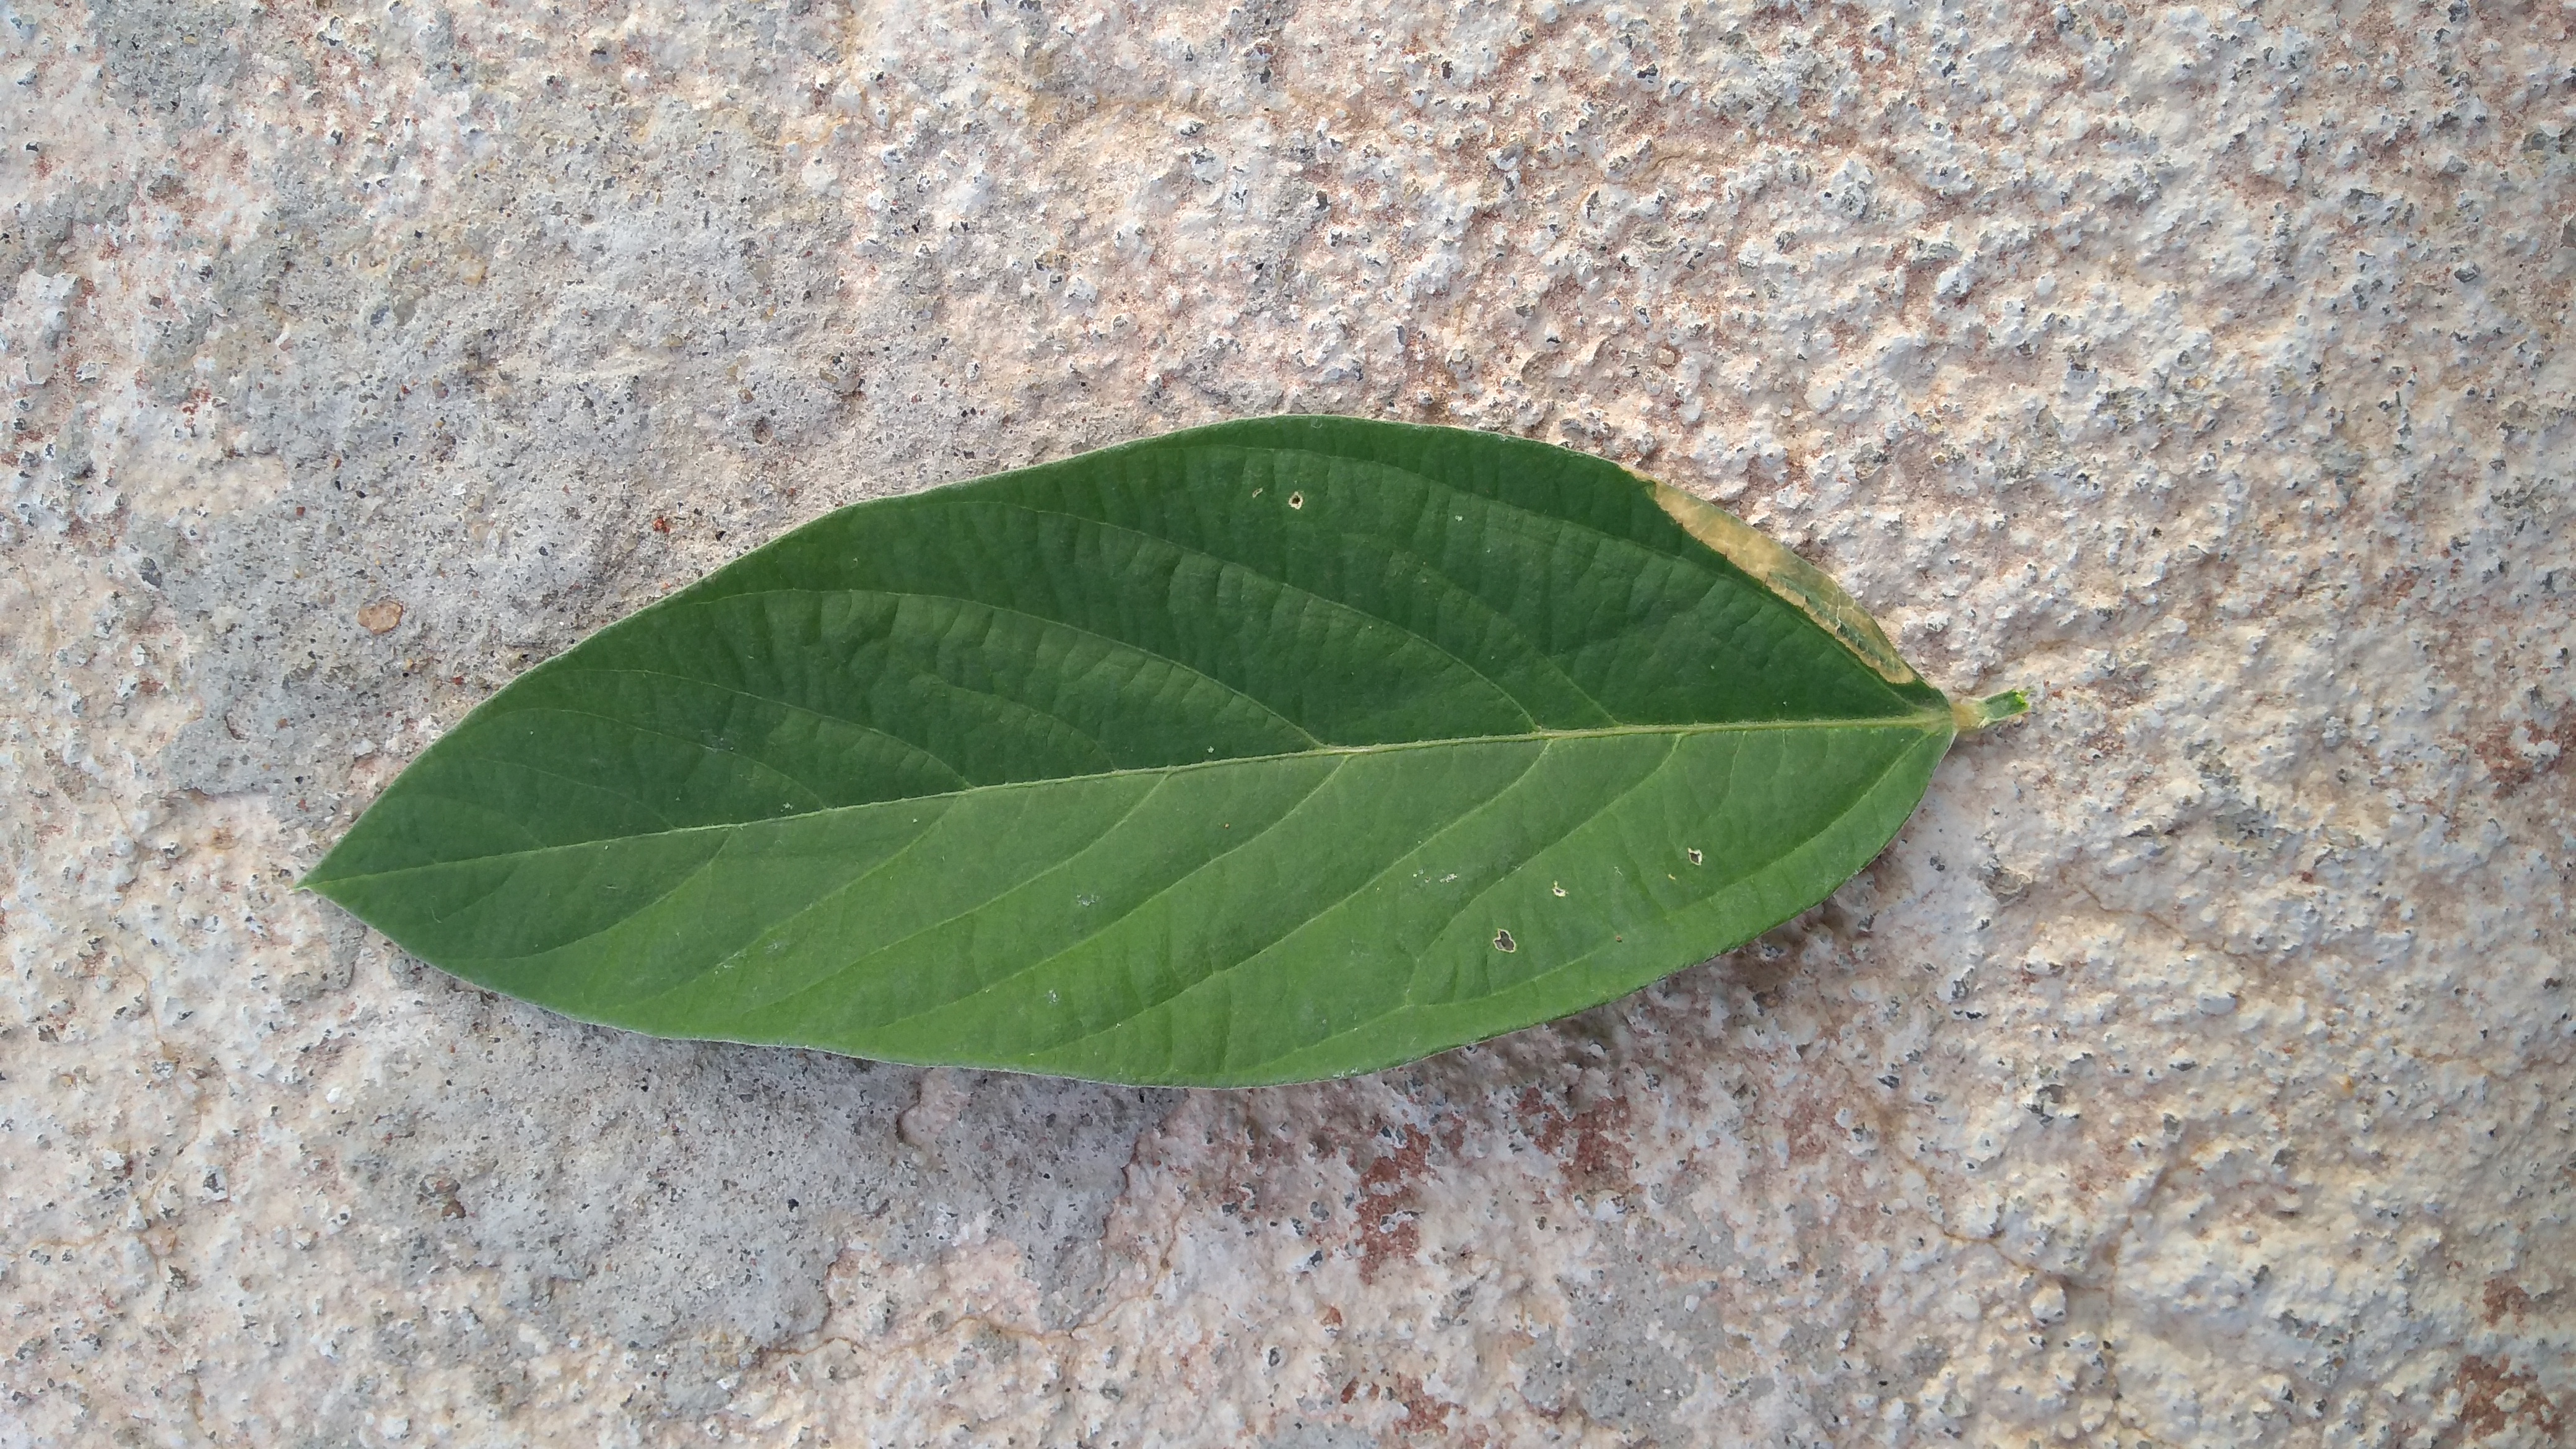
Plant: Pea